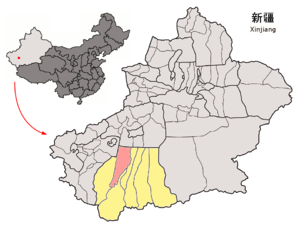
Le xian de Karakash est un district administratif de la région autonome du Xinjiang en Chine. Il est placé sous la juridiction de la préfecture de Hotan.